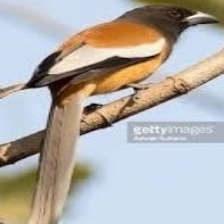
Species: RUFOUS TREPE
Scientific name: DENDROCITTA VAGABUNDA